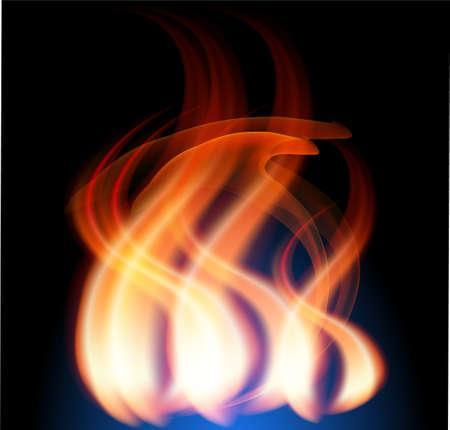
cause of death on the black background vector